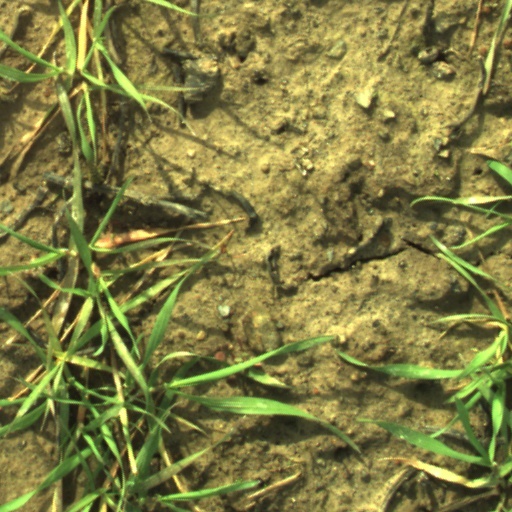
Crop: wheat